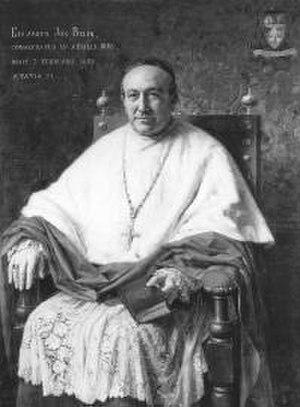
Édouard-Joseph Belin, né le 28 août 1821 à Obigies, Hainaut, et décédé le 7 février 1892 à Namur, était un prêtre du diocèse de Tournai, consacré vingt-quatrième évêque de Namur le 15 avril 1884. Il le resta jusqu'à sa mort en 1892.
Le diocèse de Namur fut créé le 12 mai 1559 lors de la réorganisation religieuse des Pays-Bas espagnols. Cependant le premier évêque ne fut nommé que le 10 mars 1561.